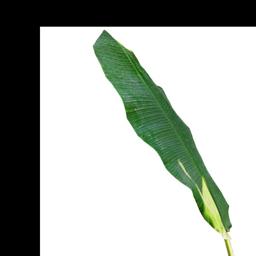
Label: MALBHOG LEAF